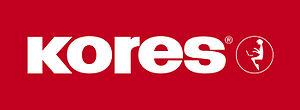
Kores est une entreprise autrichienne spécialisée dans les articles de bureau dont le siège est à Vienne. Elle appartient à la société suisse Kores holding Zug.